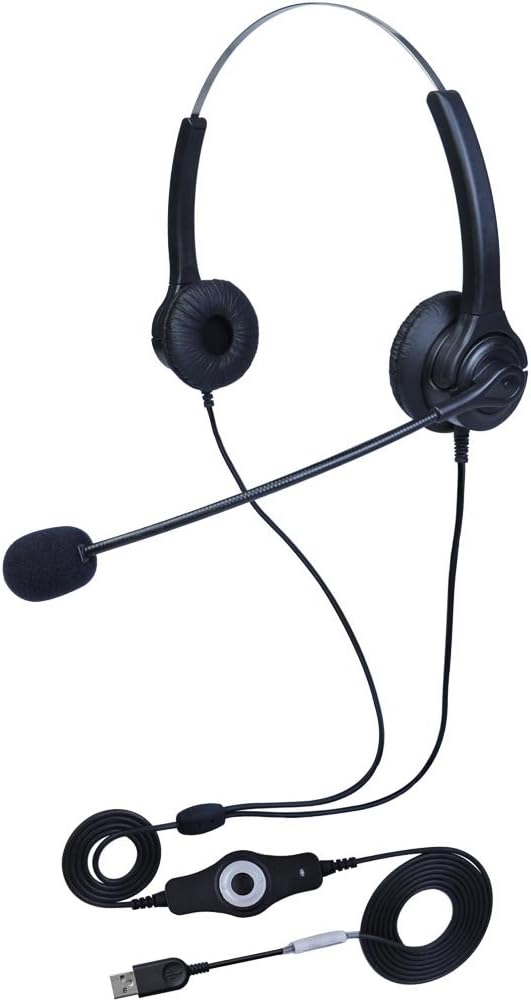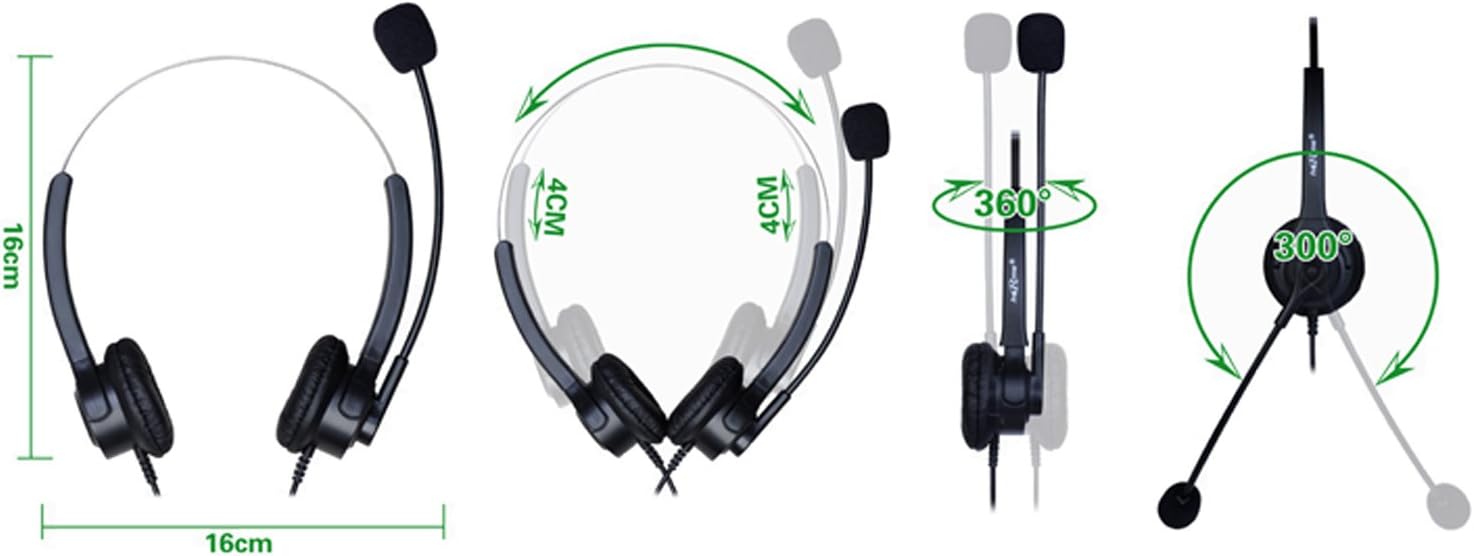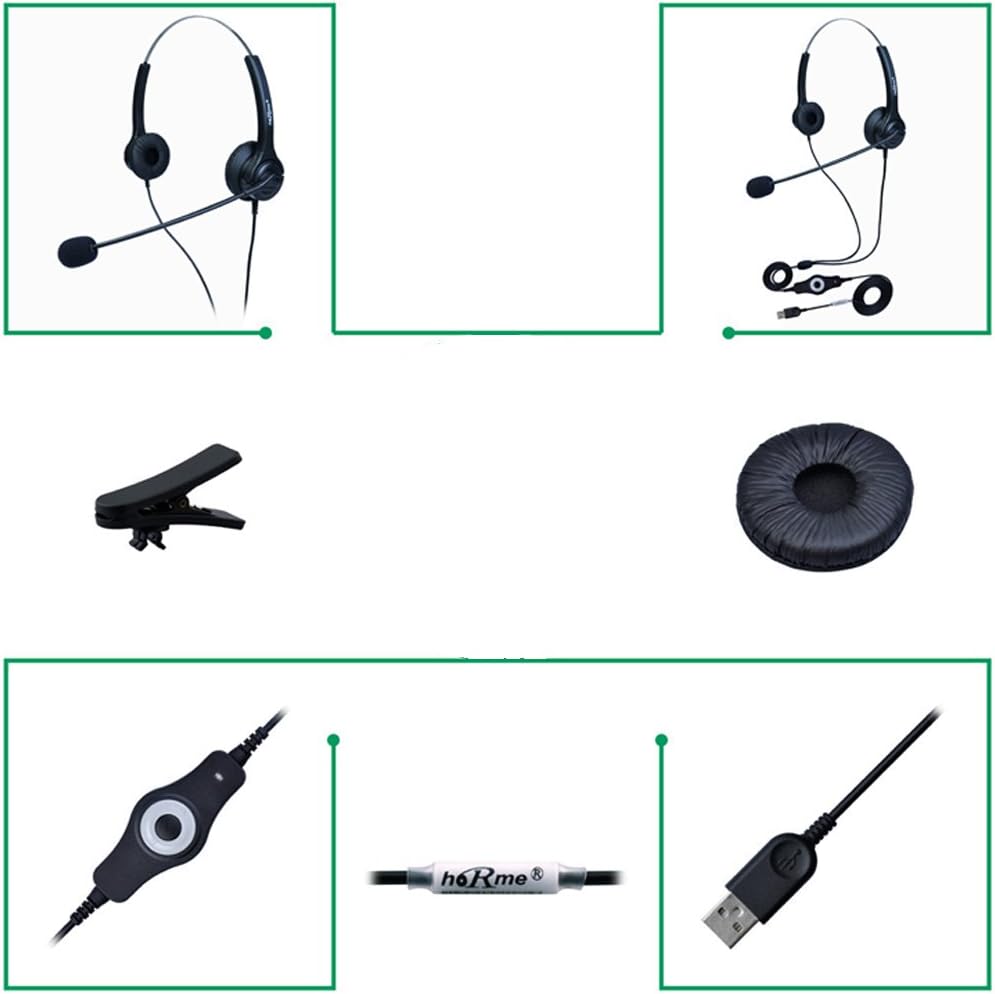
KerLiTar LK-PE05UD USB Headset with Microphone Noise Cancelling Business Headset Wired Headphones for Skype/Webinar/Phone/Call Center
Category: Health & Personal Care
Ideal for small offices and home, this is a fully functioning USB headphone with conveniently arranged controls. It is the best choice for anyone who spends a lot of time on the telephone/call center/skype - such as Phone sales, Telephone Counseling Services, Insurance, Hospitals, Banks, Telecom operators, Enterprises Keep your hands off the phone using this noise cancelling headset . You can increase productivity by working on your computer, taking notes, and handling other tasks - hands-free - while talking to your customers. Enjoy the benefits of completing calls faster and with less likelihood of errors. This headset model offers a substantial increase in comfort and productivity over a handset. The most cost-effective headset solution. You deserve it! Package Include: 1 X USB Plug Binaural Headset We offer EVERY customer a 30-days money back guarantee, We know what our customers needs. Please set your heart at rest to purchase!
Features: Superior quality sound with the flexible 330° adjustable noise cancellation microphone makes your work more efficient and convenient | Offering hands-free calling, lightweight and comfortable design brings a real experience of hands-free while talking to your Friends, families, Colleagues or customers | The tensile and durable line length of the headset is 2.4m | This USB Plug Binaural Headset is ideal for offices and home, this is a fully functioning corded call center telephone headphone with conveniently arranged controls. It is the best choice for anyone who spends a lot of time on the telephone - such as Phone sales, Telephone Counseling Services, Insurance, Hospitals, Banks, Telecom operators, Enterprises